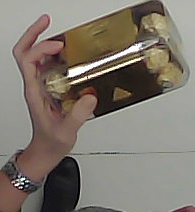
Product: rocher_chocolate